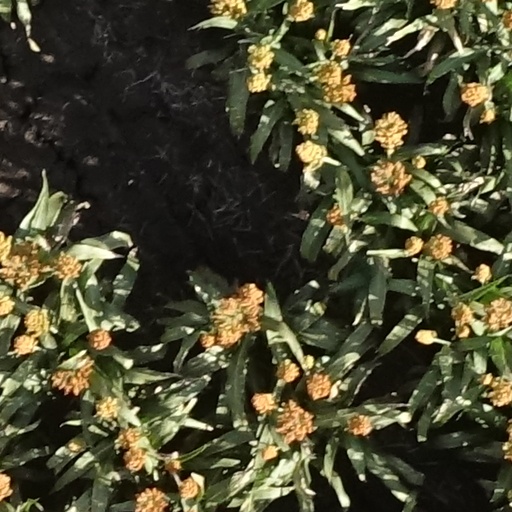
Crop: sorghum